Alief, Houston

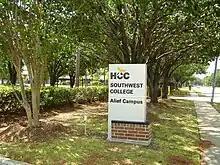
HCC Alief Campus in Westchase

The Houston Community College System (HCCS) has served the Alief area since 1982. The HCC Alief Campus, a part of the Southwest College, is located at 2811 Hayes Road in the Westchase area of Houston. The HCC Alief Continuing Education Center is located at 13803 Bissonnet Road in an unincorporated area in Harris County. In 1982, HCCS expanded classes to Alief Elsik High School. In 2001, HCCS opened the Alief Center on Bissonnet. In 2007, the new Alief Campus in Westchase opened. In 2008, the former Alief Center became the Continuing Education Center.